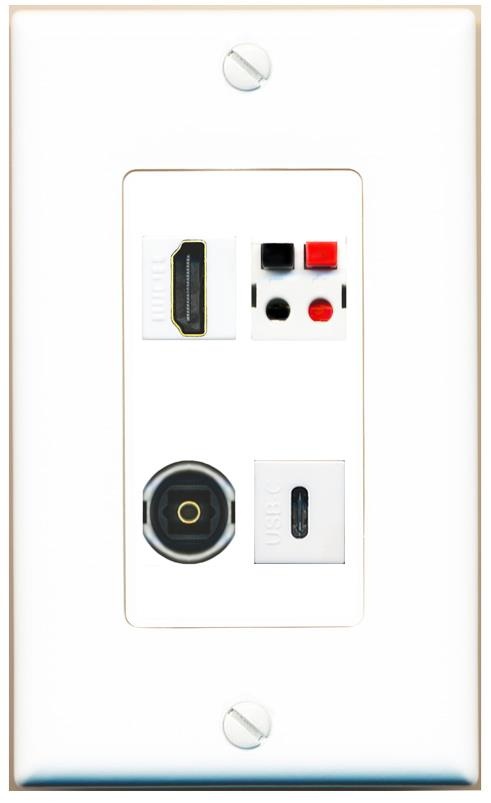
RiteAV HDMI SPEAKER TOSLINK USBC Wall Plate Decorative [White]
Brand: RiteAV
Female to Female Jacks
Category: Electronics > Electronics Accessories > Adapters > Audio & Video Cable Adapters & Couplers